Hindi blogosphere

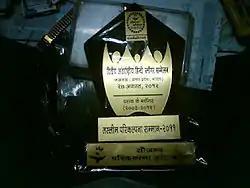
The Parikalpana Award memento

The Parikalpna Award is a literary award for blogs in India. It is presented by the magazine "Parikalpnaa Samay" and the company Parikalpnaa.